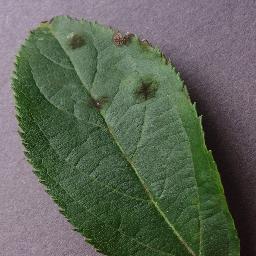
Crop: apple
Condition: scab